Rhys ap Maredudd

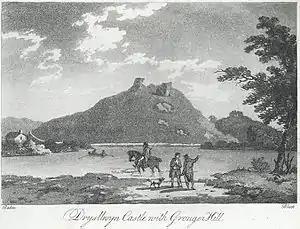

Rhys ap Maredudd ( 1250 – 2 June 1292) was a senior member of the Welsh royal house of Deheubarth, a principality of Medieval Wales. He was the great grandson of The Lord Rhys (died 1197), prince of south Wales, and the last ruler of a united Deheubarth. He is best known for his leadership of a revolt in south Wales in 1287–88 whilst King Edward I of England was away in Gascony.